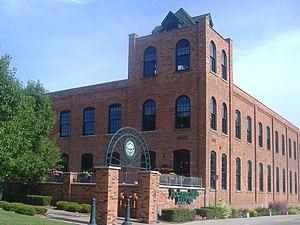
La ville américaine de Rochester est située dans le comté d'Oakland, dans l’État du Michigan. Lors du recensement de 2010, sa population s’élevait à 12 711 habitants. Rochester est une banlieue de Détroit.